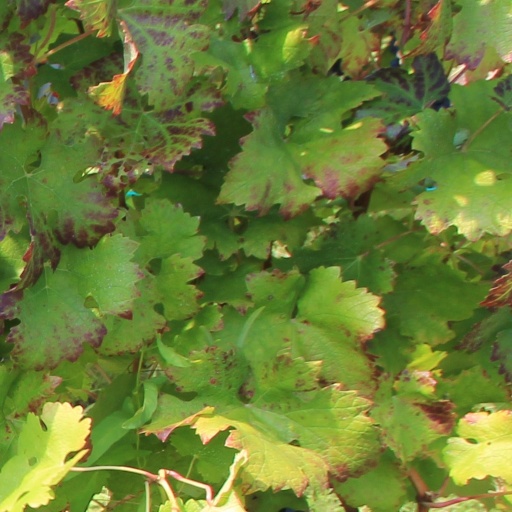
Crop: grape